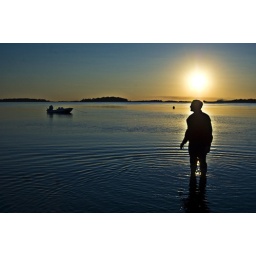
My dad standing in the water on Tybee Island